Exes Baggage

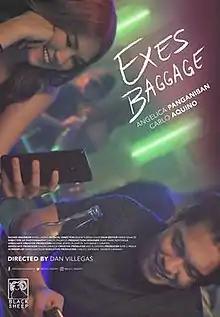
Theatrical film poster

Exes Baggage is a 2018 Filipino romantic drama film directed by Dan Villegas, starring Angelica Panganiban and Carlo Aquino. The film was produced by Black Sheep Productions as their theatrical debut and is distributed by ABS-CBN Films.